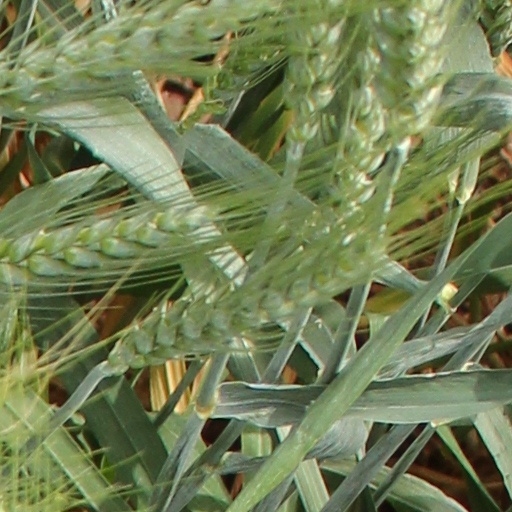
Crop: wheat